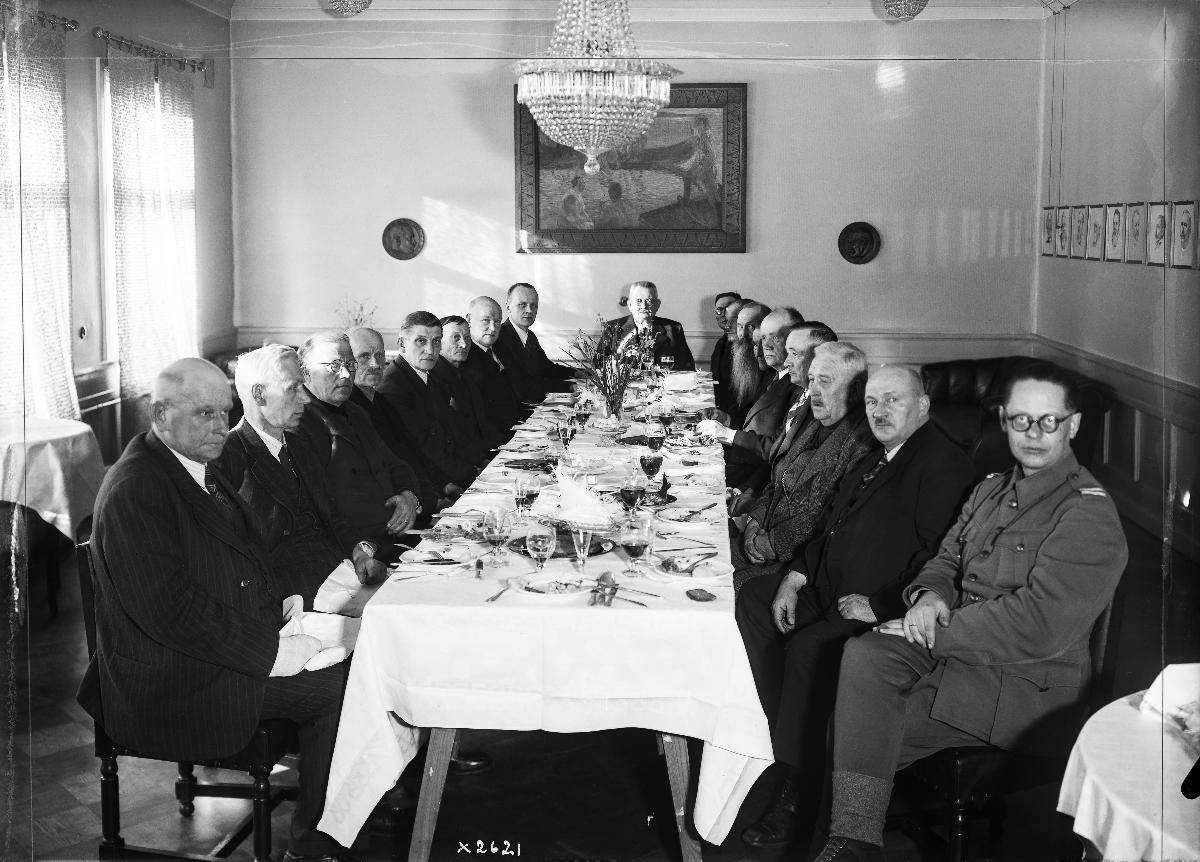
Pohjois-Suomen Keskinäisen Palovakuutusyhtiön hallintoneuvoston kokous
A meeting of a fire insurance company
sisällön kuvaus: Pohjois-Suomen Keskinäisen Palovakuutusyhtiön hallintoneuvoston kokous Oulun Suomalaisella Klubilla vuonna 1940. content description: A meeting of a fire insurance company in Oulu, Finland, in 1940.
Vuosi: 1940
Paikka: Suomi, Pohjois-Pohjanmaa, Oulu
Aiheet: sisäkuva; vakuutusyhtiöt; palovakuutus; kokoukset; Pohjois-Suomen Keskinäinen Palovakuutusyhtiö; Oulun Suomalainen Klubi; hallintoelimet; insurance companies; fire insurance; meetings (arranged events); administrative bodies; försäkringsbolag; brandförsäkring; möten; förvaltningsorgan